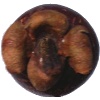
Label: Mangostan 1